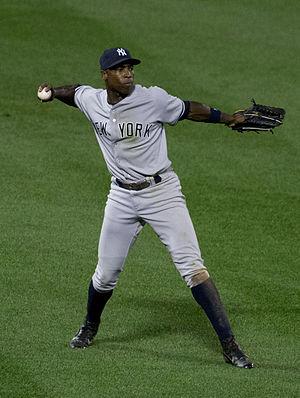
Alfonso Guilleard Soriano est un voltigeur de baseball qui évolue dans les Ligues majeures de 1999 à 2014.